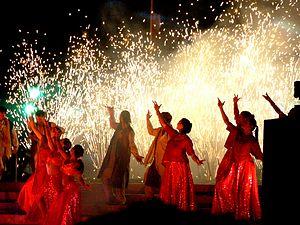
L'Inde, officiellement la république de l'Inde, est un pays d'Asie du Sud qui occupe la majeure partie du sous-continent indien. Sa capitale est New Delhi. L'Inde est le deuxième pays le plus peuplé et le septième pays le plus grand du monde. Le littoral indien s'étend sur plus de sept mille kilomètres. Le pays a des frontières communes avec le Pakistan au nord-ouest, la Chine au nord et à l'est-nord-est, le Népal au nord-est, le Bhoutan, le Bangladesh et la Birmanie à l'est-nord-est. Sur l'océan Indien, l'Inde est à proximité des Maldives au sud-sud-ouest, du Sri Lanka au sud et de l'Indonésie au sud-est. L'Inde revendique également une frontière avec l'Afghanistan au nord-ouest. L'Inde dispose de l'arme nucléaire depuis 1974 après avoir fait des essais officiels.
Le cinéma est un art du spectacle. En français, il est couramment désigné comme le « septième art », d'après l'expression du critique Ricciotto Canudo dans les années 1920. L’art cinématographique se caractérise par le spectacle proposé au public sous la forme d’un film, c’est-à-dire d’un récit, véhiculé par un support qui est enregistré puis lu par un mécanisme continu ou intermittent qui crée l’illusion d’images en mouvement, ou par un enregistrement et une lecture continus de données informatiques. La communication au public du spectacle enregistré, qui se différencie ainsi du spectacle vivant, se fait à l’origine par l’éclairement à travers le support, le passage de la lumière par un jeu de miroirs ou/et des lentilles optiques, et la projection de ce faisceau lumineux sur un écran transparent ou opaque, ou la diffusion du signal numérique sur un écran plasma ou à led. Au sens originel et limitatif, le cinéma est la projection en public d’un film sur un écran. Dès Émile Reynaud, en 1892, les créateurs de films comprennent que le spectacle projeté gagne à être accompagné par une musique qui construit l’ambiance du récit, ou souligne chaque action représentée.